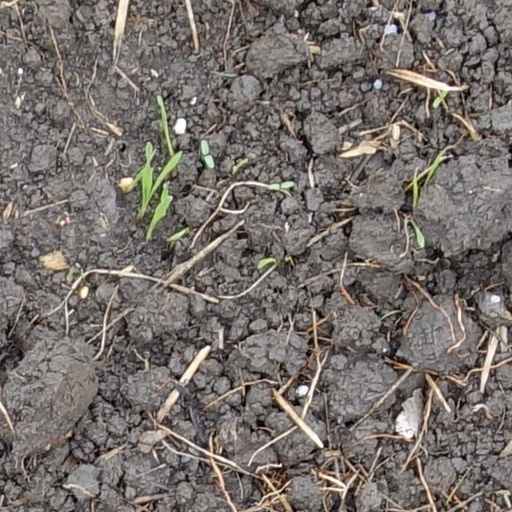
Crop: wheat